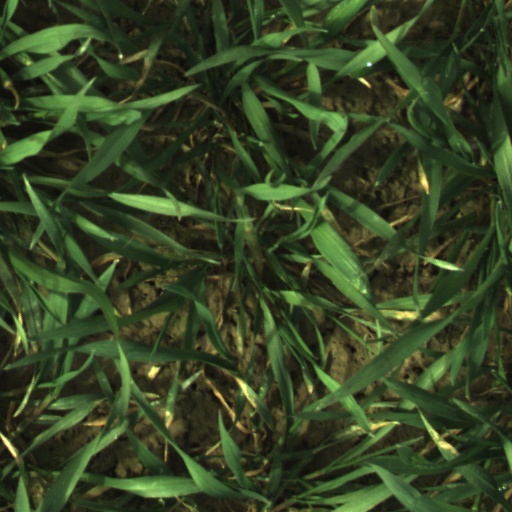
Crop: wheat